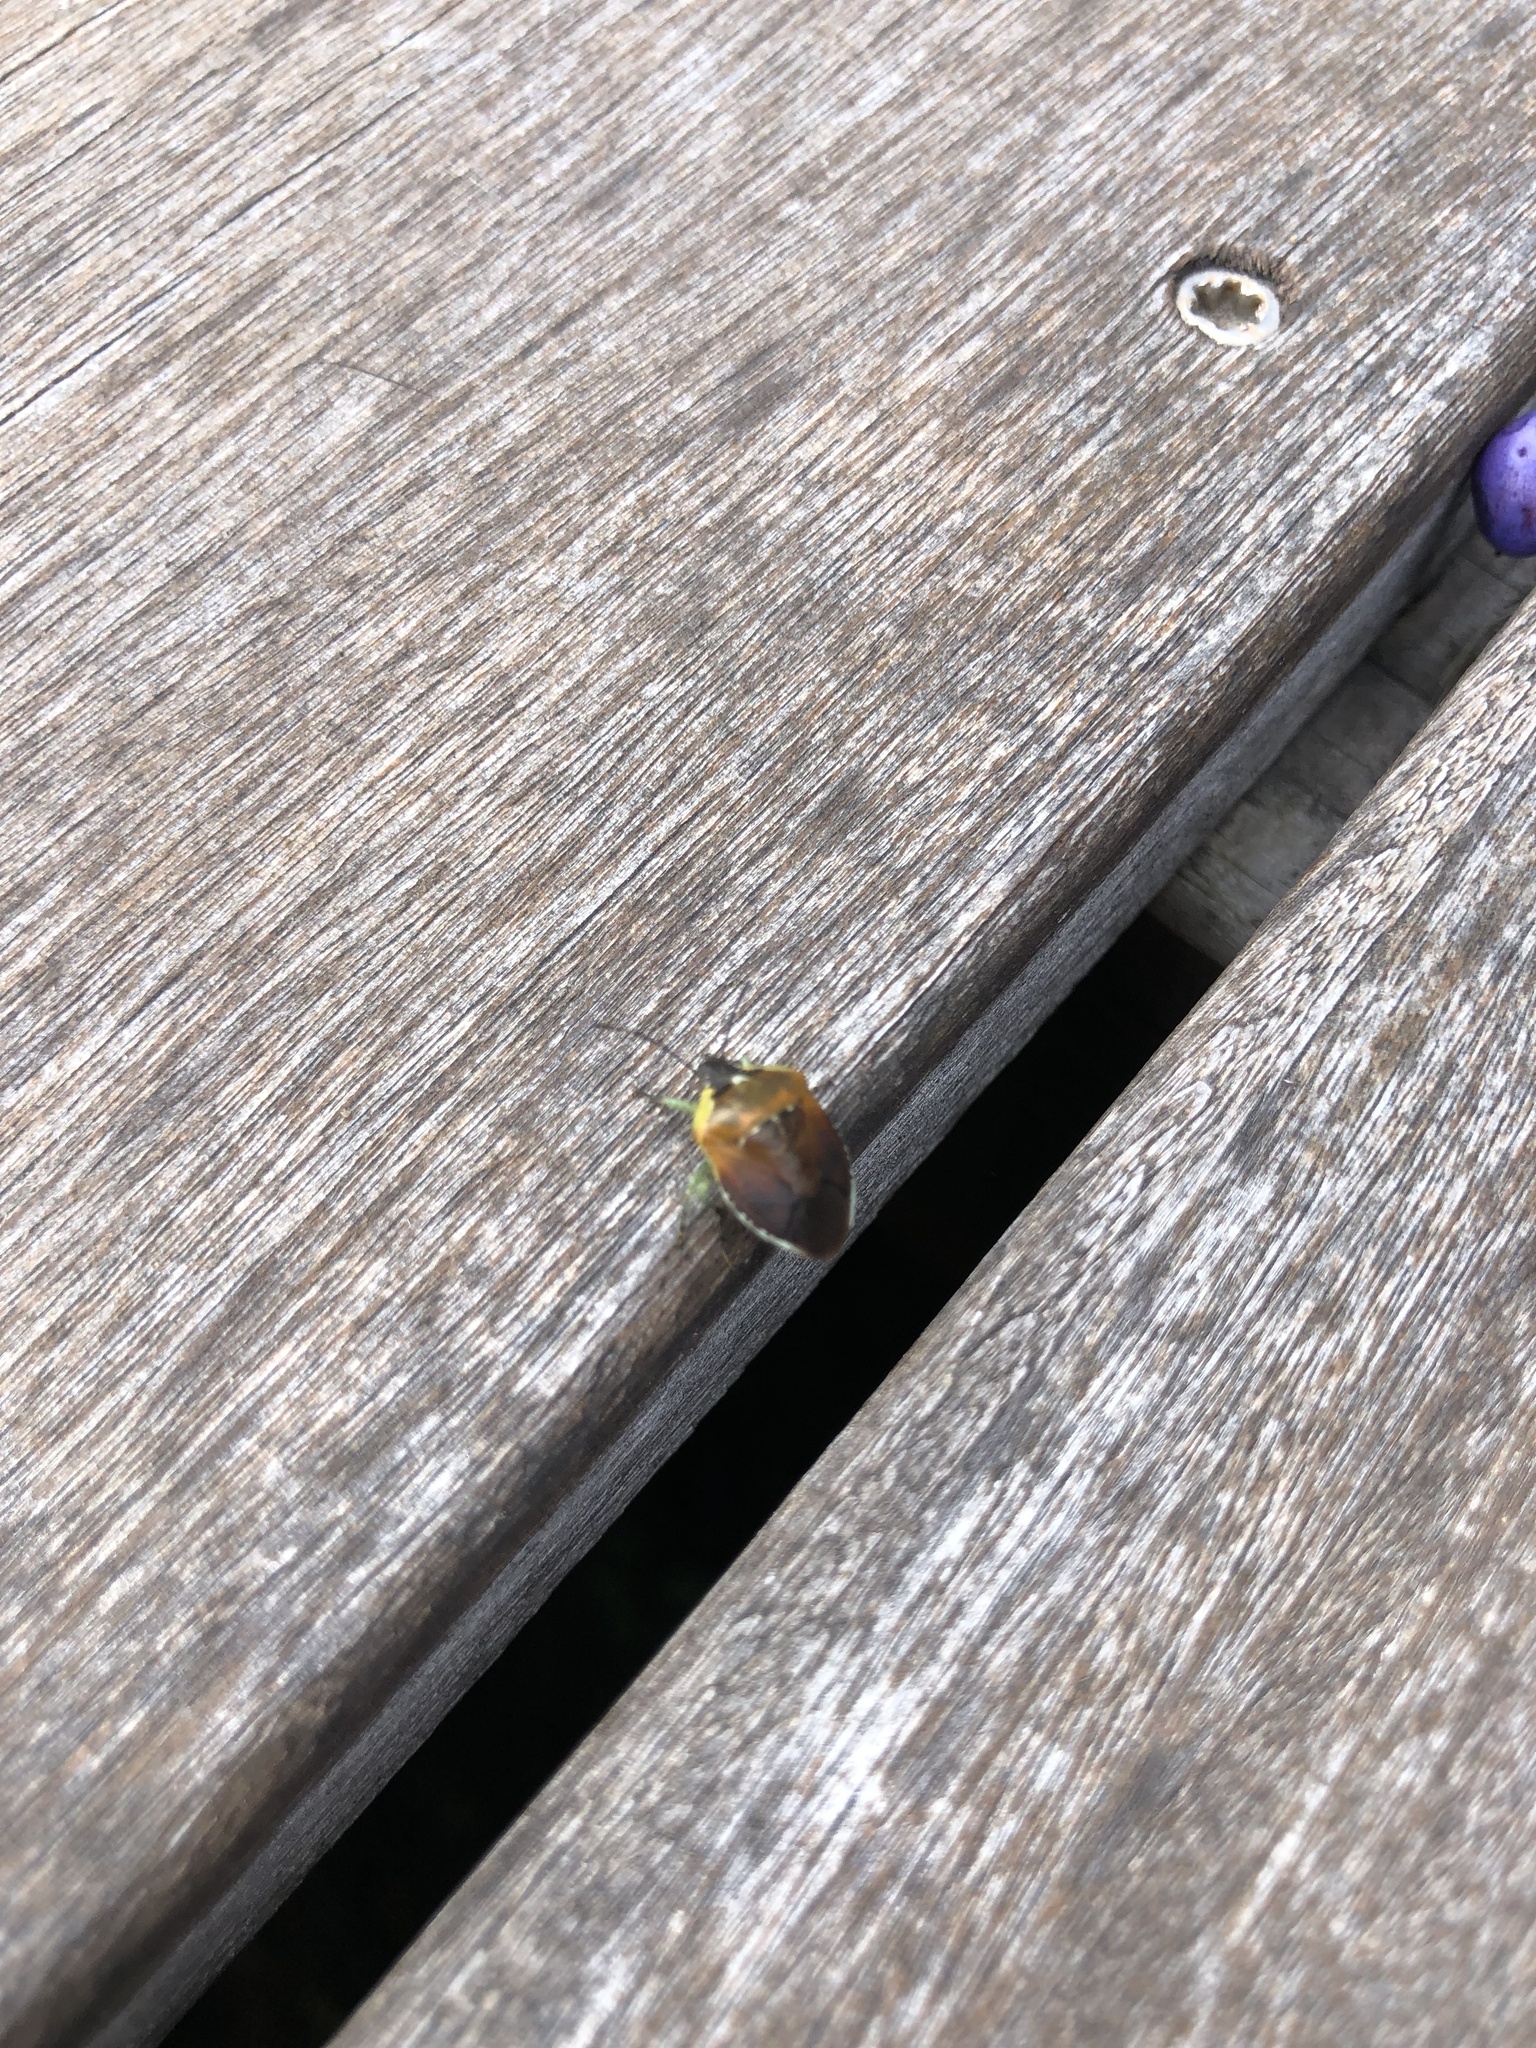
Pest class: stink_bug